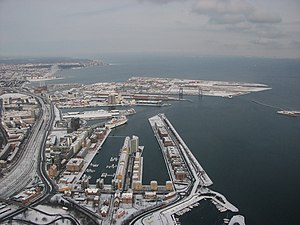
Nordhavnen
Nordhavnen set fra luften med Langeliniekaj i forgrunden, december 2009.
Nordhavnen i København set fra luften med Langeliniekaj i forgrunden.
Nordhavnen eller Københavns Nordhavn er et havneanlæg ved Øresunds kyst, der blev anlagt i slutningen af 1800-tallet ved opfyldning i Svanemøllebugten nord for Københavns Frihavn. I dag danner området, der i alt er over 2 km² stort, rammen om størstedelen af Københavns Havns traditionelle aktivitet. I Nordhavnen findes færgelejer, containerterminal og fisketorv, ligesom der er mange lagre og industrielle virksomheder. Nordhavnen rummer desuden Danmarks største lystbådehavn.